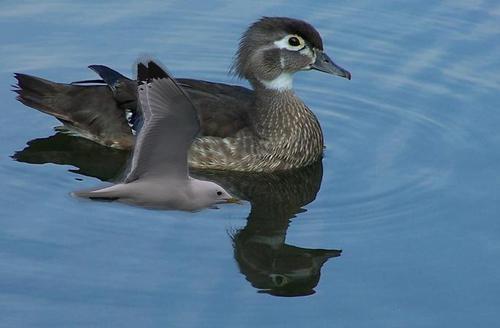
Bird species: Red_legged_Kittiwake
Bird type: waterbird
Background: water